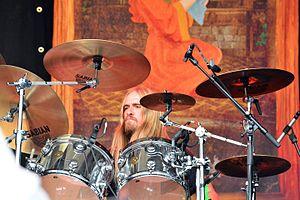
Cet article est une liste de batteurs de heavy metal, classés par ordre alphabétique. La première colonne comporte le nom des batteurs tandis que la seconde liste leur pays d'origine.